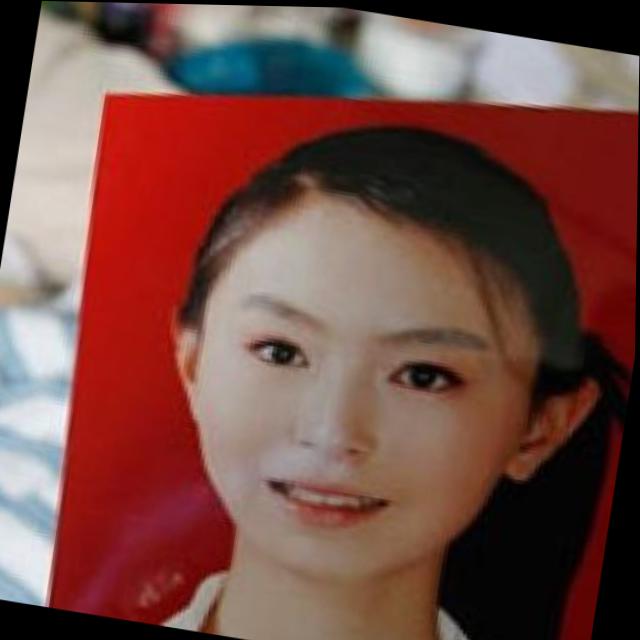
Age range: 13-20